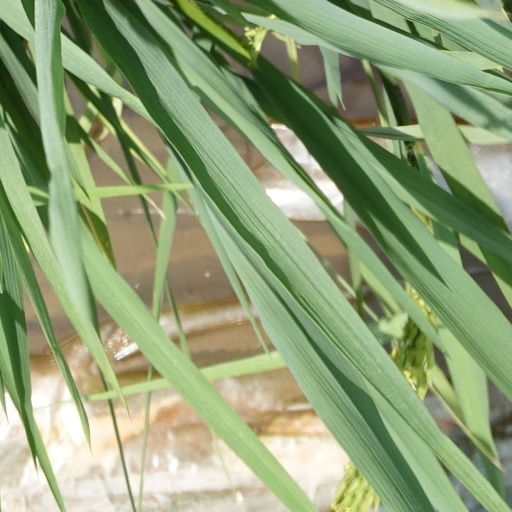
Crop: rice